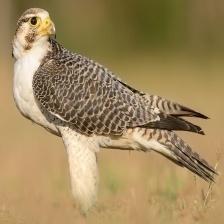
Species: PEREGRINE FALCON
Scientific name: FALCO PEREGRINUS